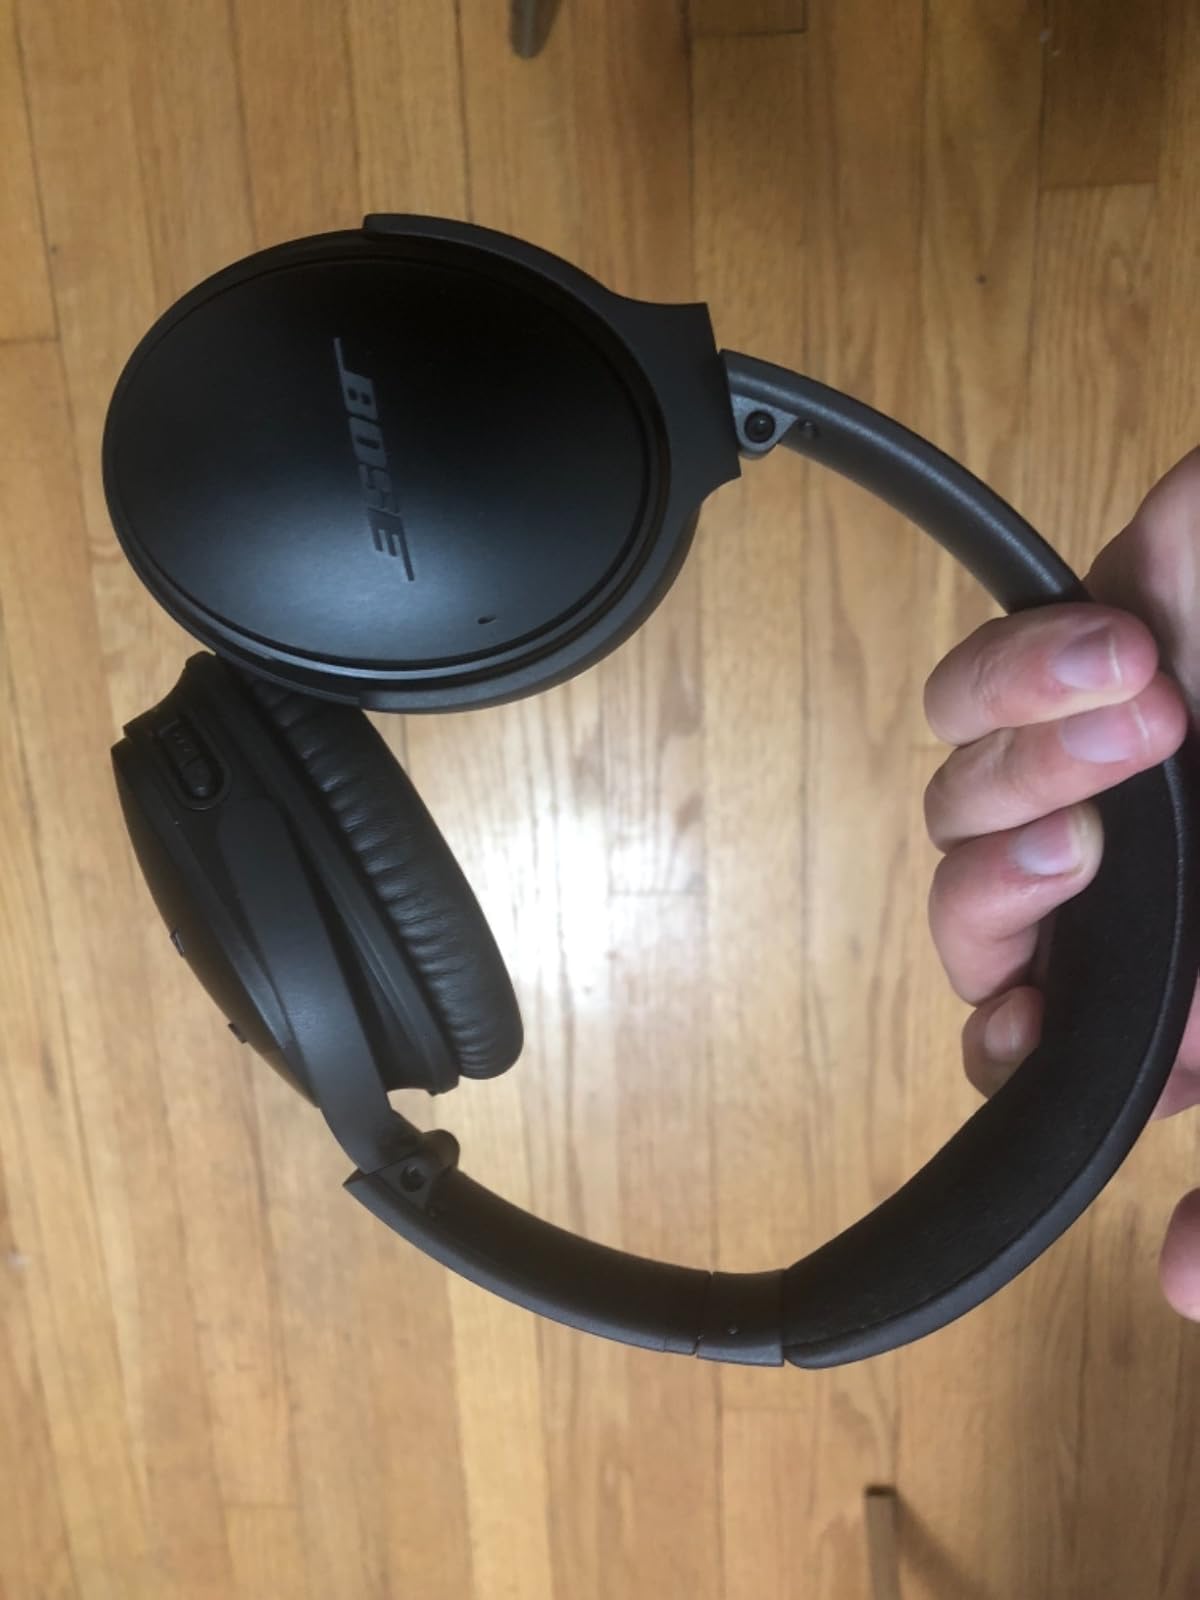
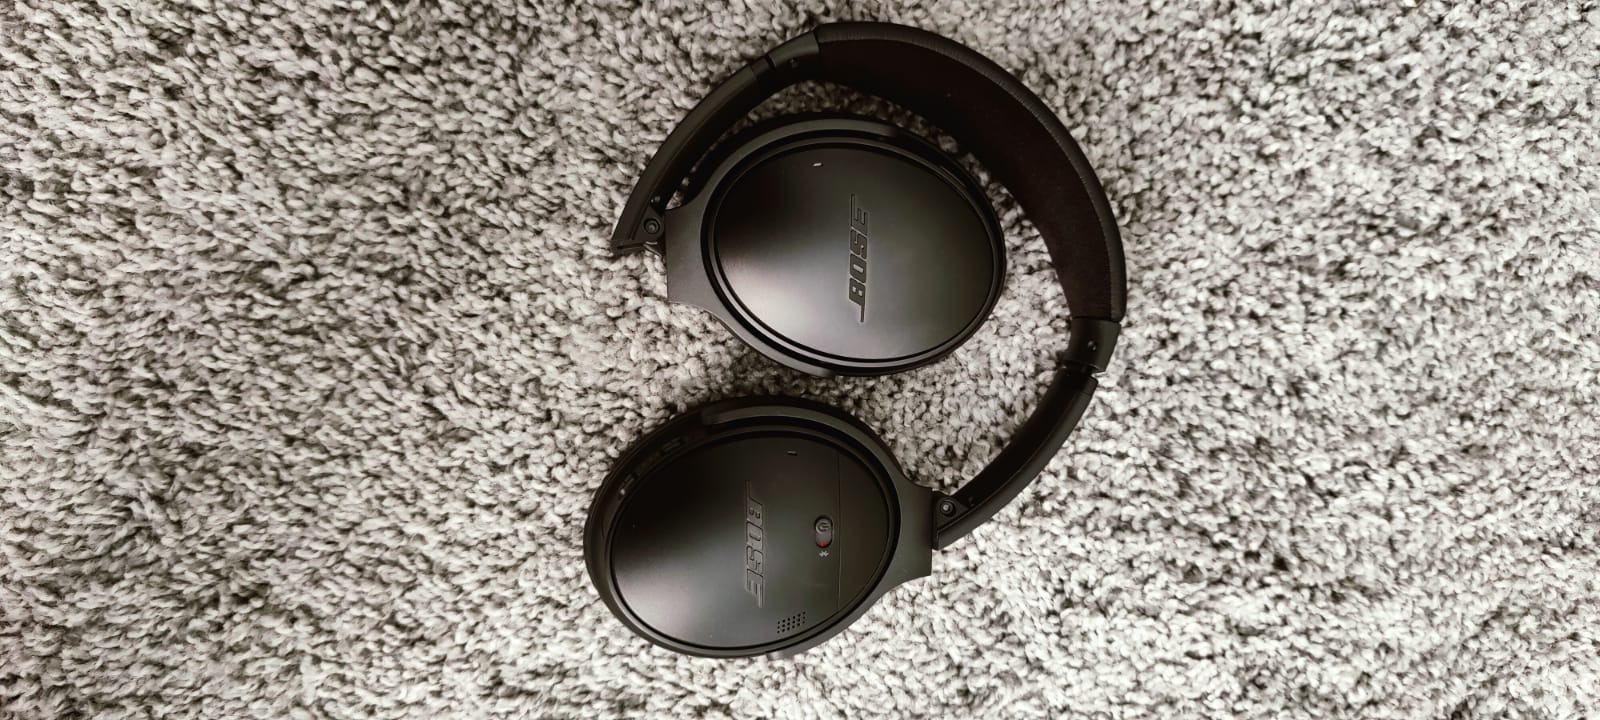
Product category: headphones
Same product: yes